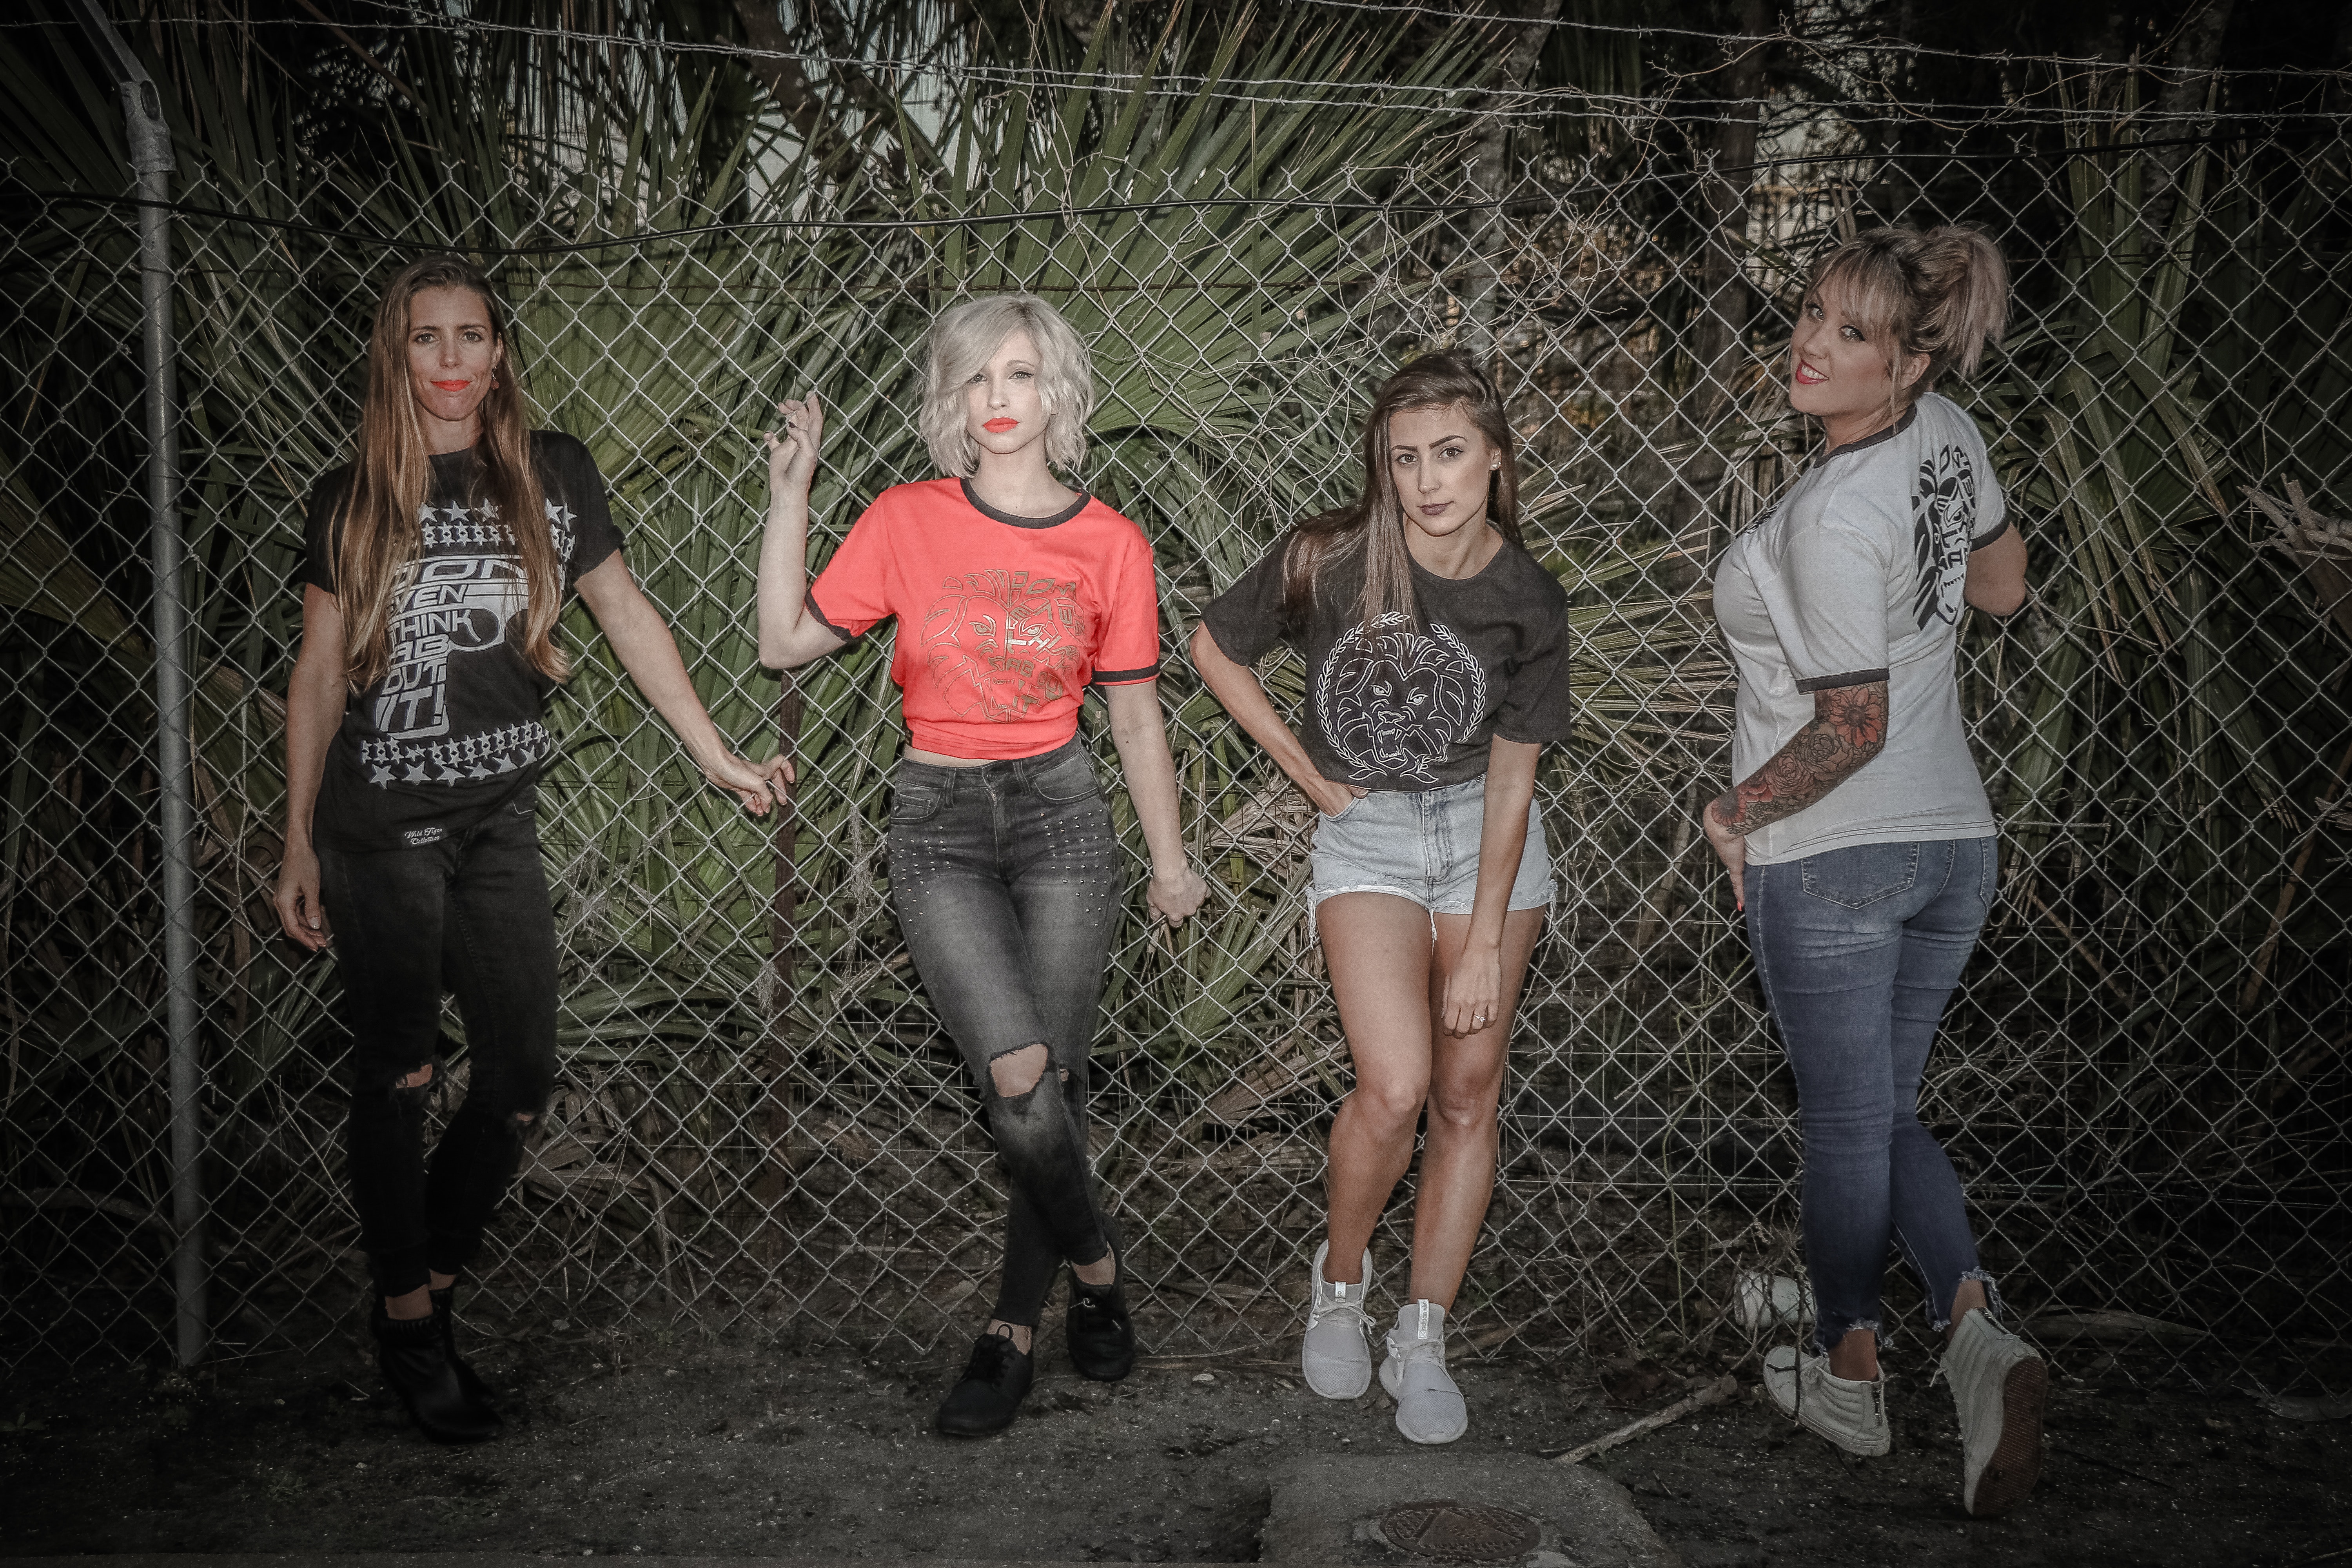
social group, fun, fashion, snapshot, photography, flash photography, event, darkness